Mooney Mooney, New South Wales

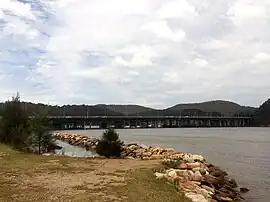
Mooney Mooney with Deerubbun Reserve in the background

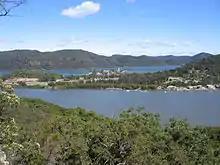
The village of Mooney Mooney and Peat Island, as viewed from the top of Spectacle Island

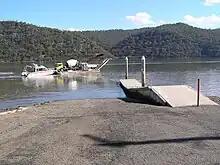
Mooney Mooney Boat ramp and jetty at Deerubbun Reserve

Mooney Mooney is a small waterfront village and suburb of the Central Coast region of New South Wales, Australia. It is located in the Central Coast Council local government area at the end of a peninsula extending southwards into the Hawkesbury River, that is situated north of Sydney. Mooney Mooney has two islands which are Peat Island and Spectacle Island.